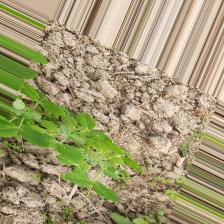
Label: Normal